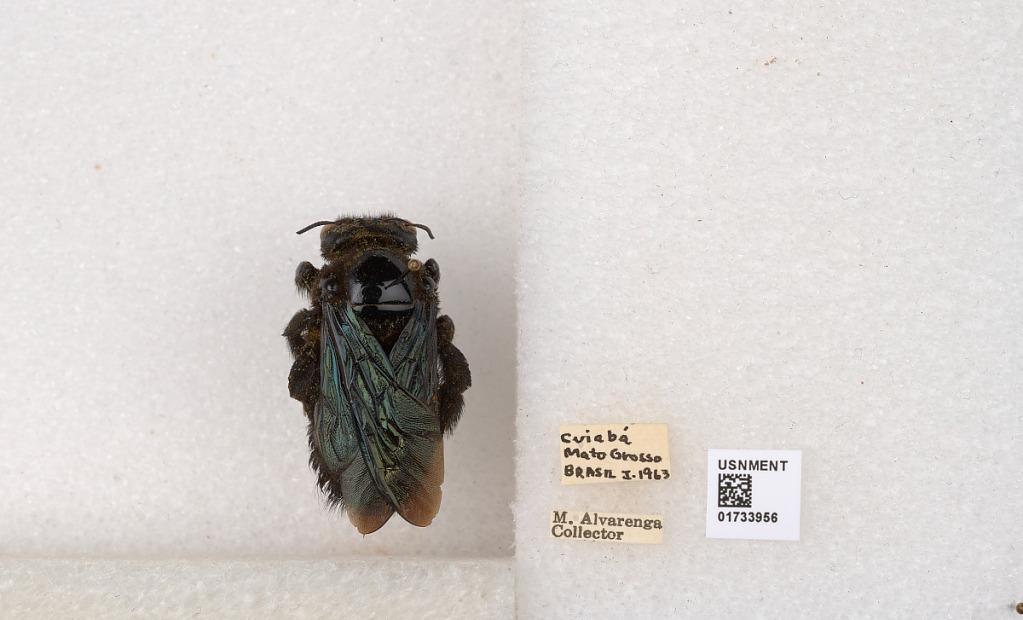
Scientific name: Xylocopa (Neoxylocopa) frontalis (Olivier)
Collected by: M. Alvarenga
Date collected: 1963-1-1
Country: Brazil
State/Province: Mato Grosso
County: Cuiaba